Wat Pathum Wanaram

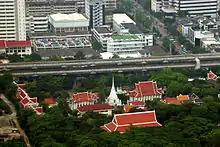
Wat Pathum Wanaram seen from Baiyoke Tower 2

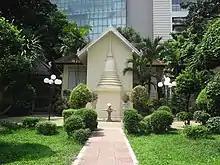
House of Mahidol Memorial

Wat Pathum Wanaram or Wat Pathum for short is a Buddhist temple in Bangkok, Thailand. It is located in the Pathum Wan District, between the two shopping malls Siam Paragon and CentralWorld, and across the street of Siam Square.